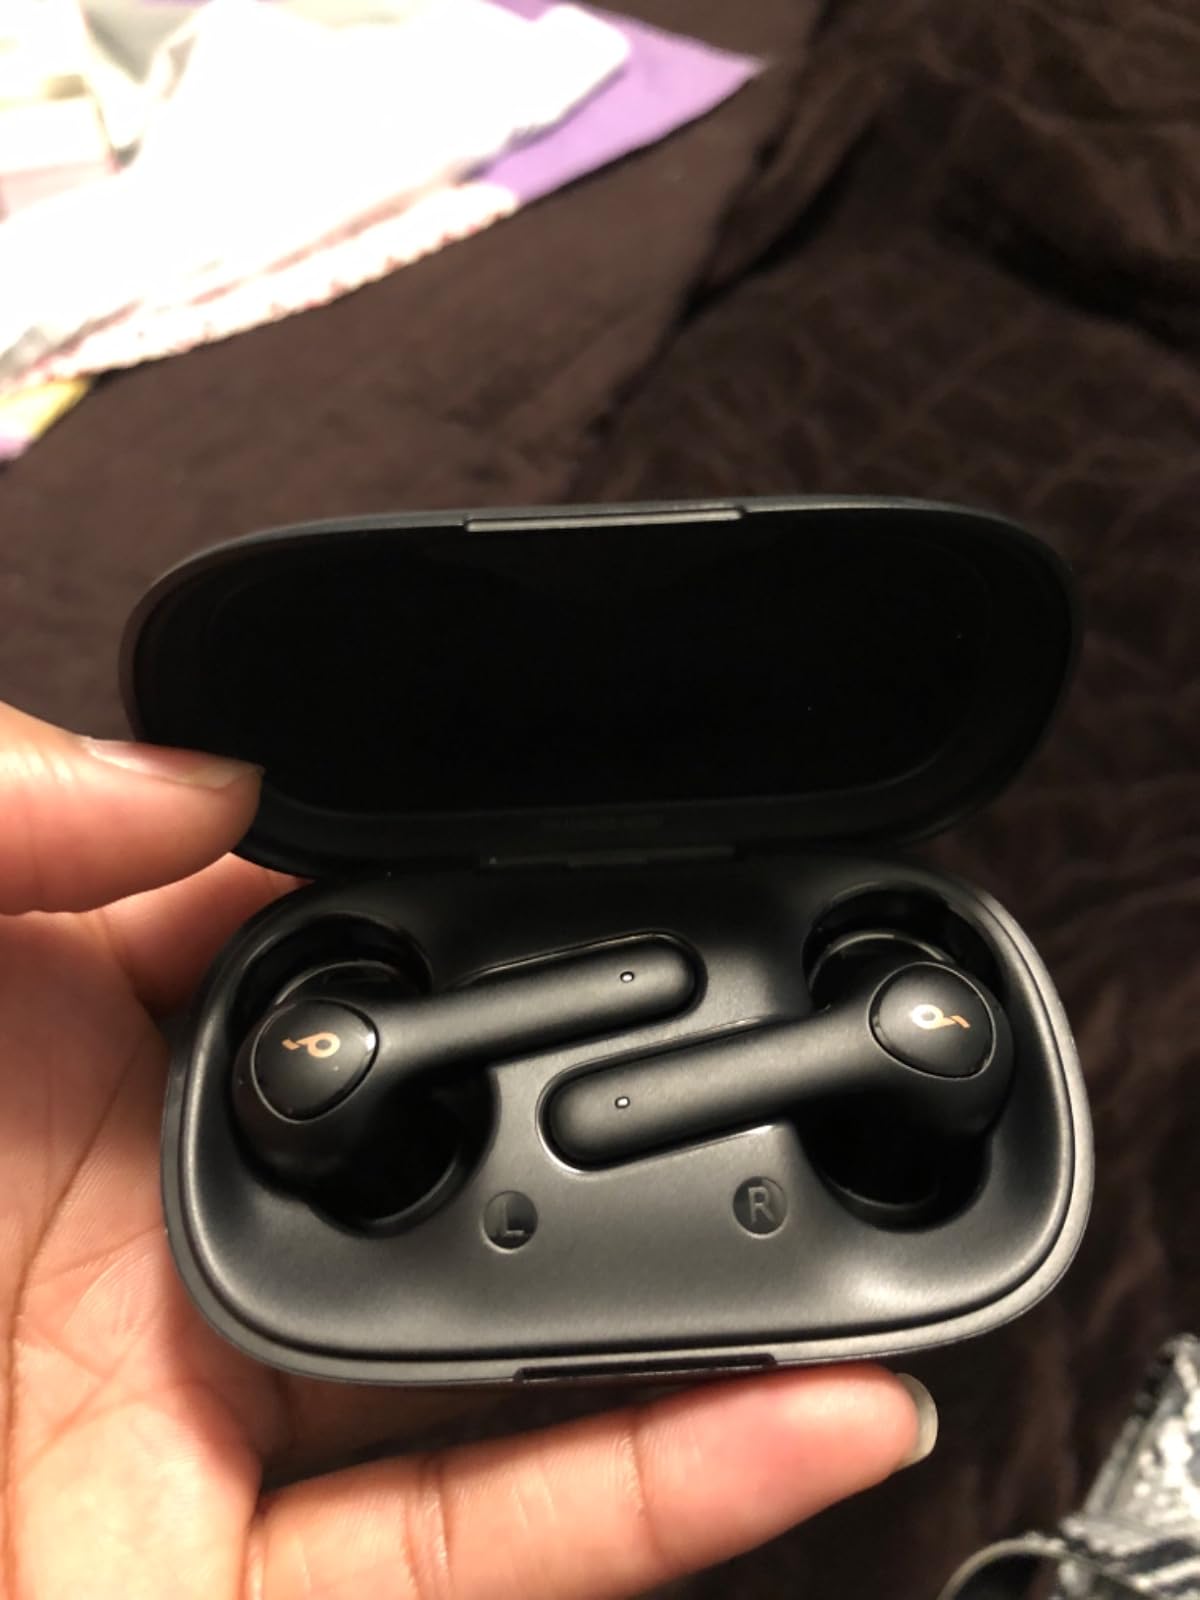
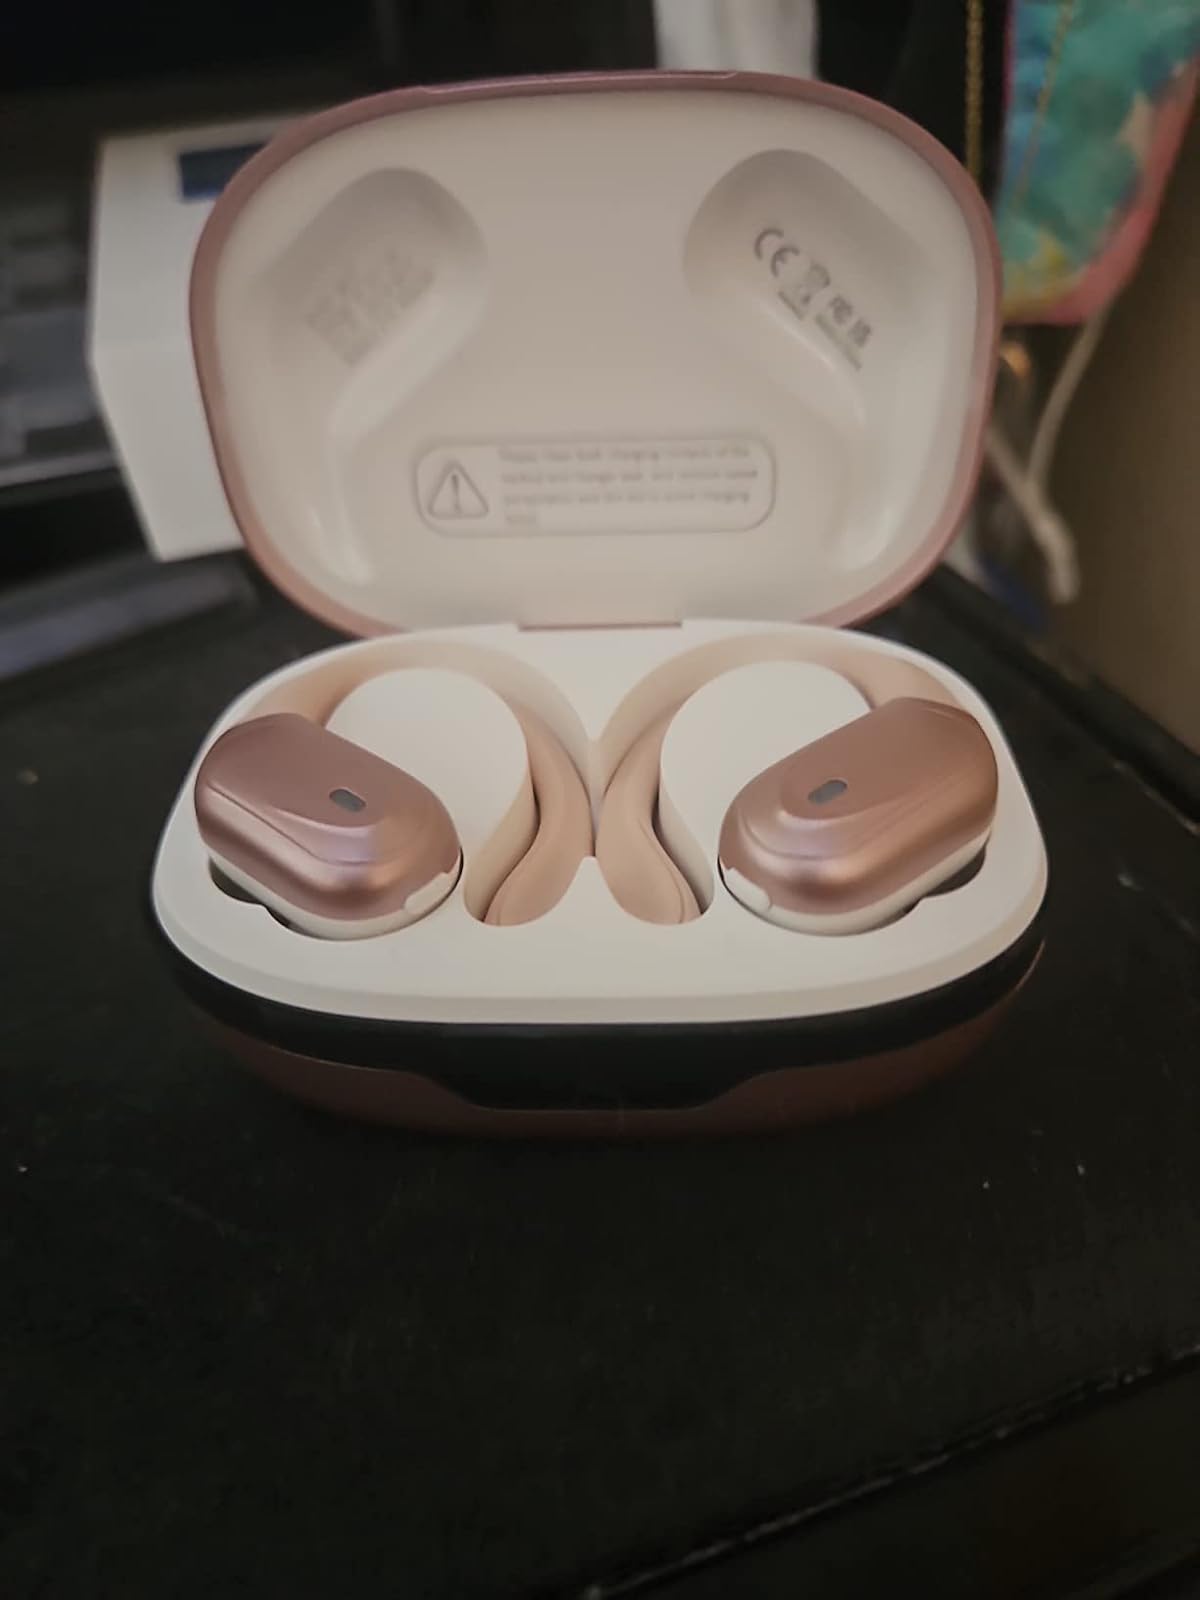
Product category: earbuds
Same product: no